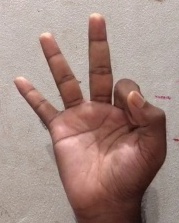
ASL sign: 9